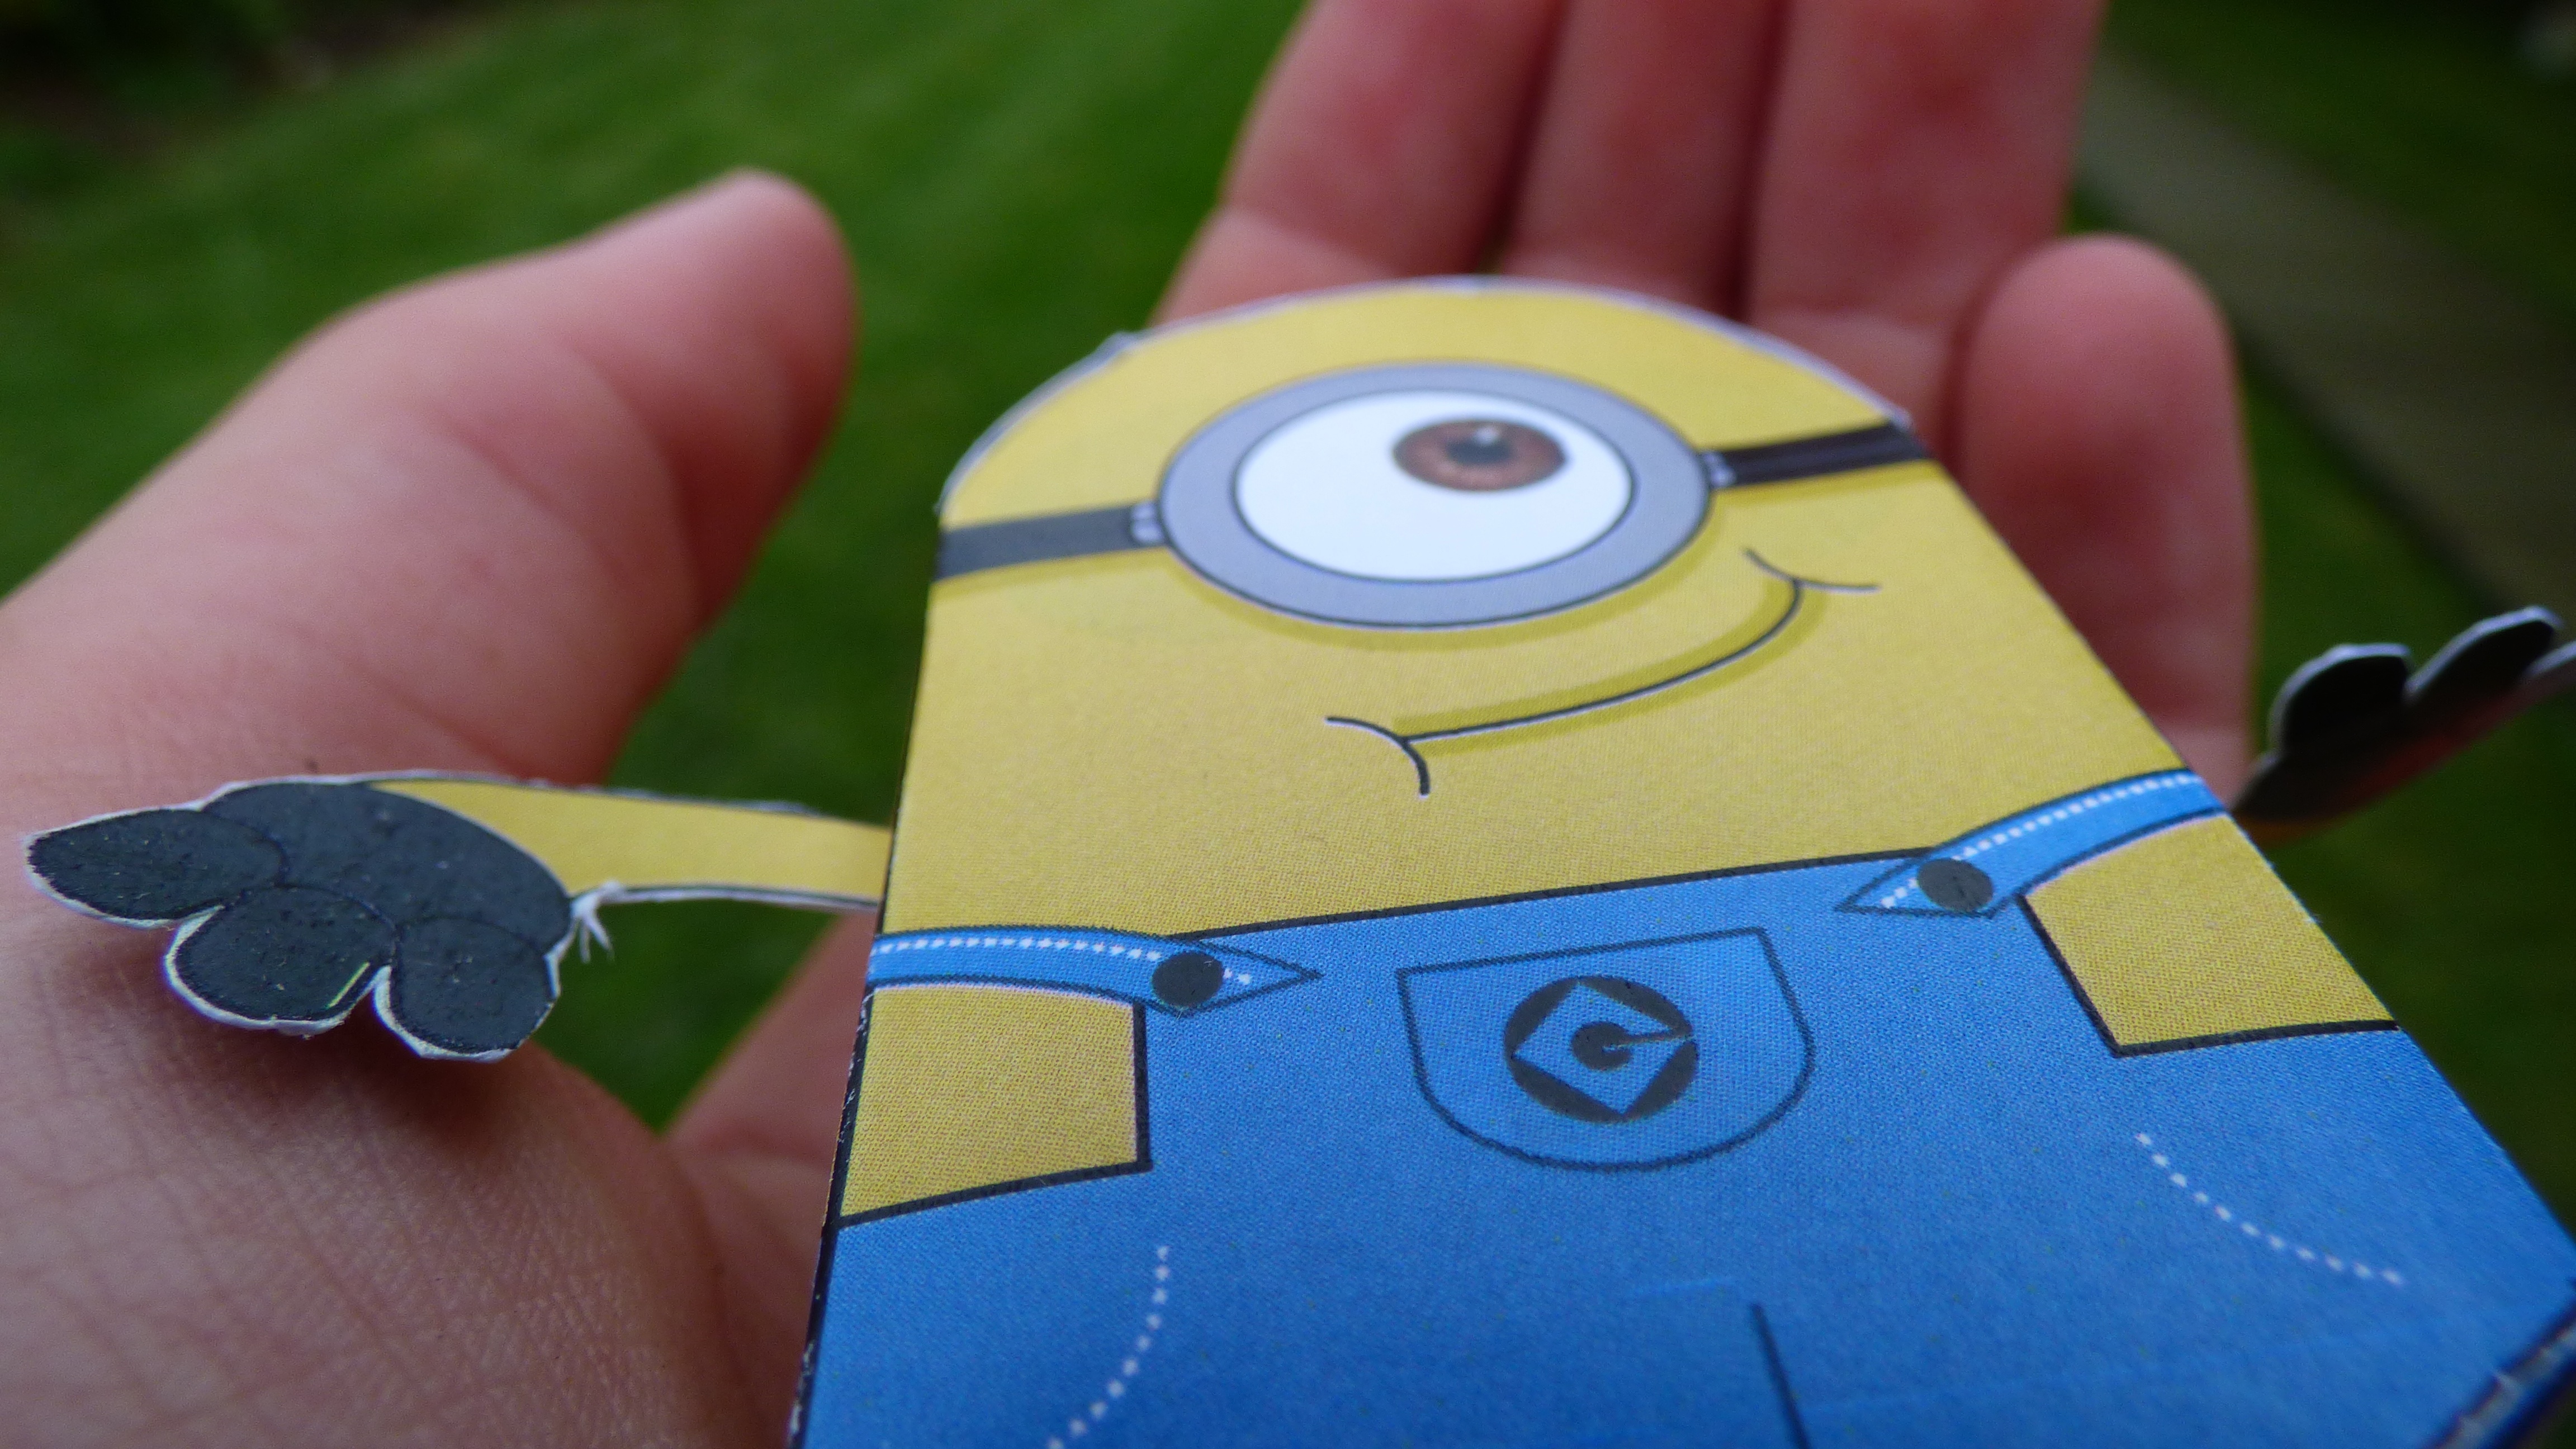
grass, number, green, color, blue, yellow, paper, toy, circle, art, style, character, minion